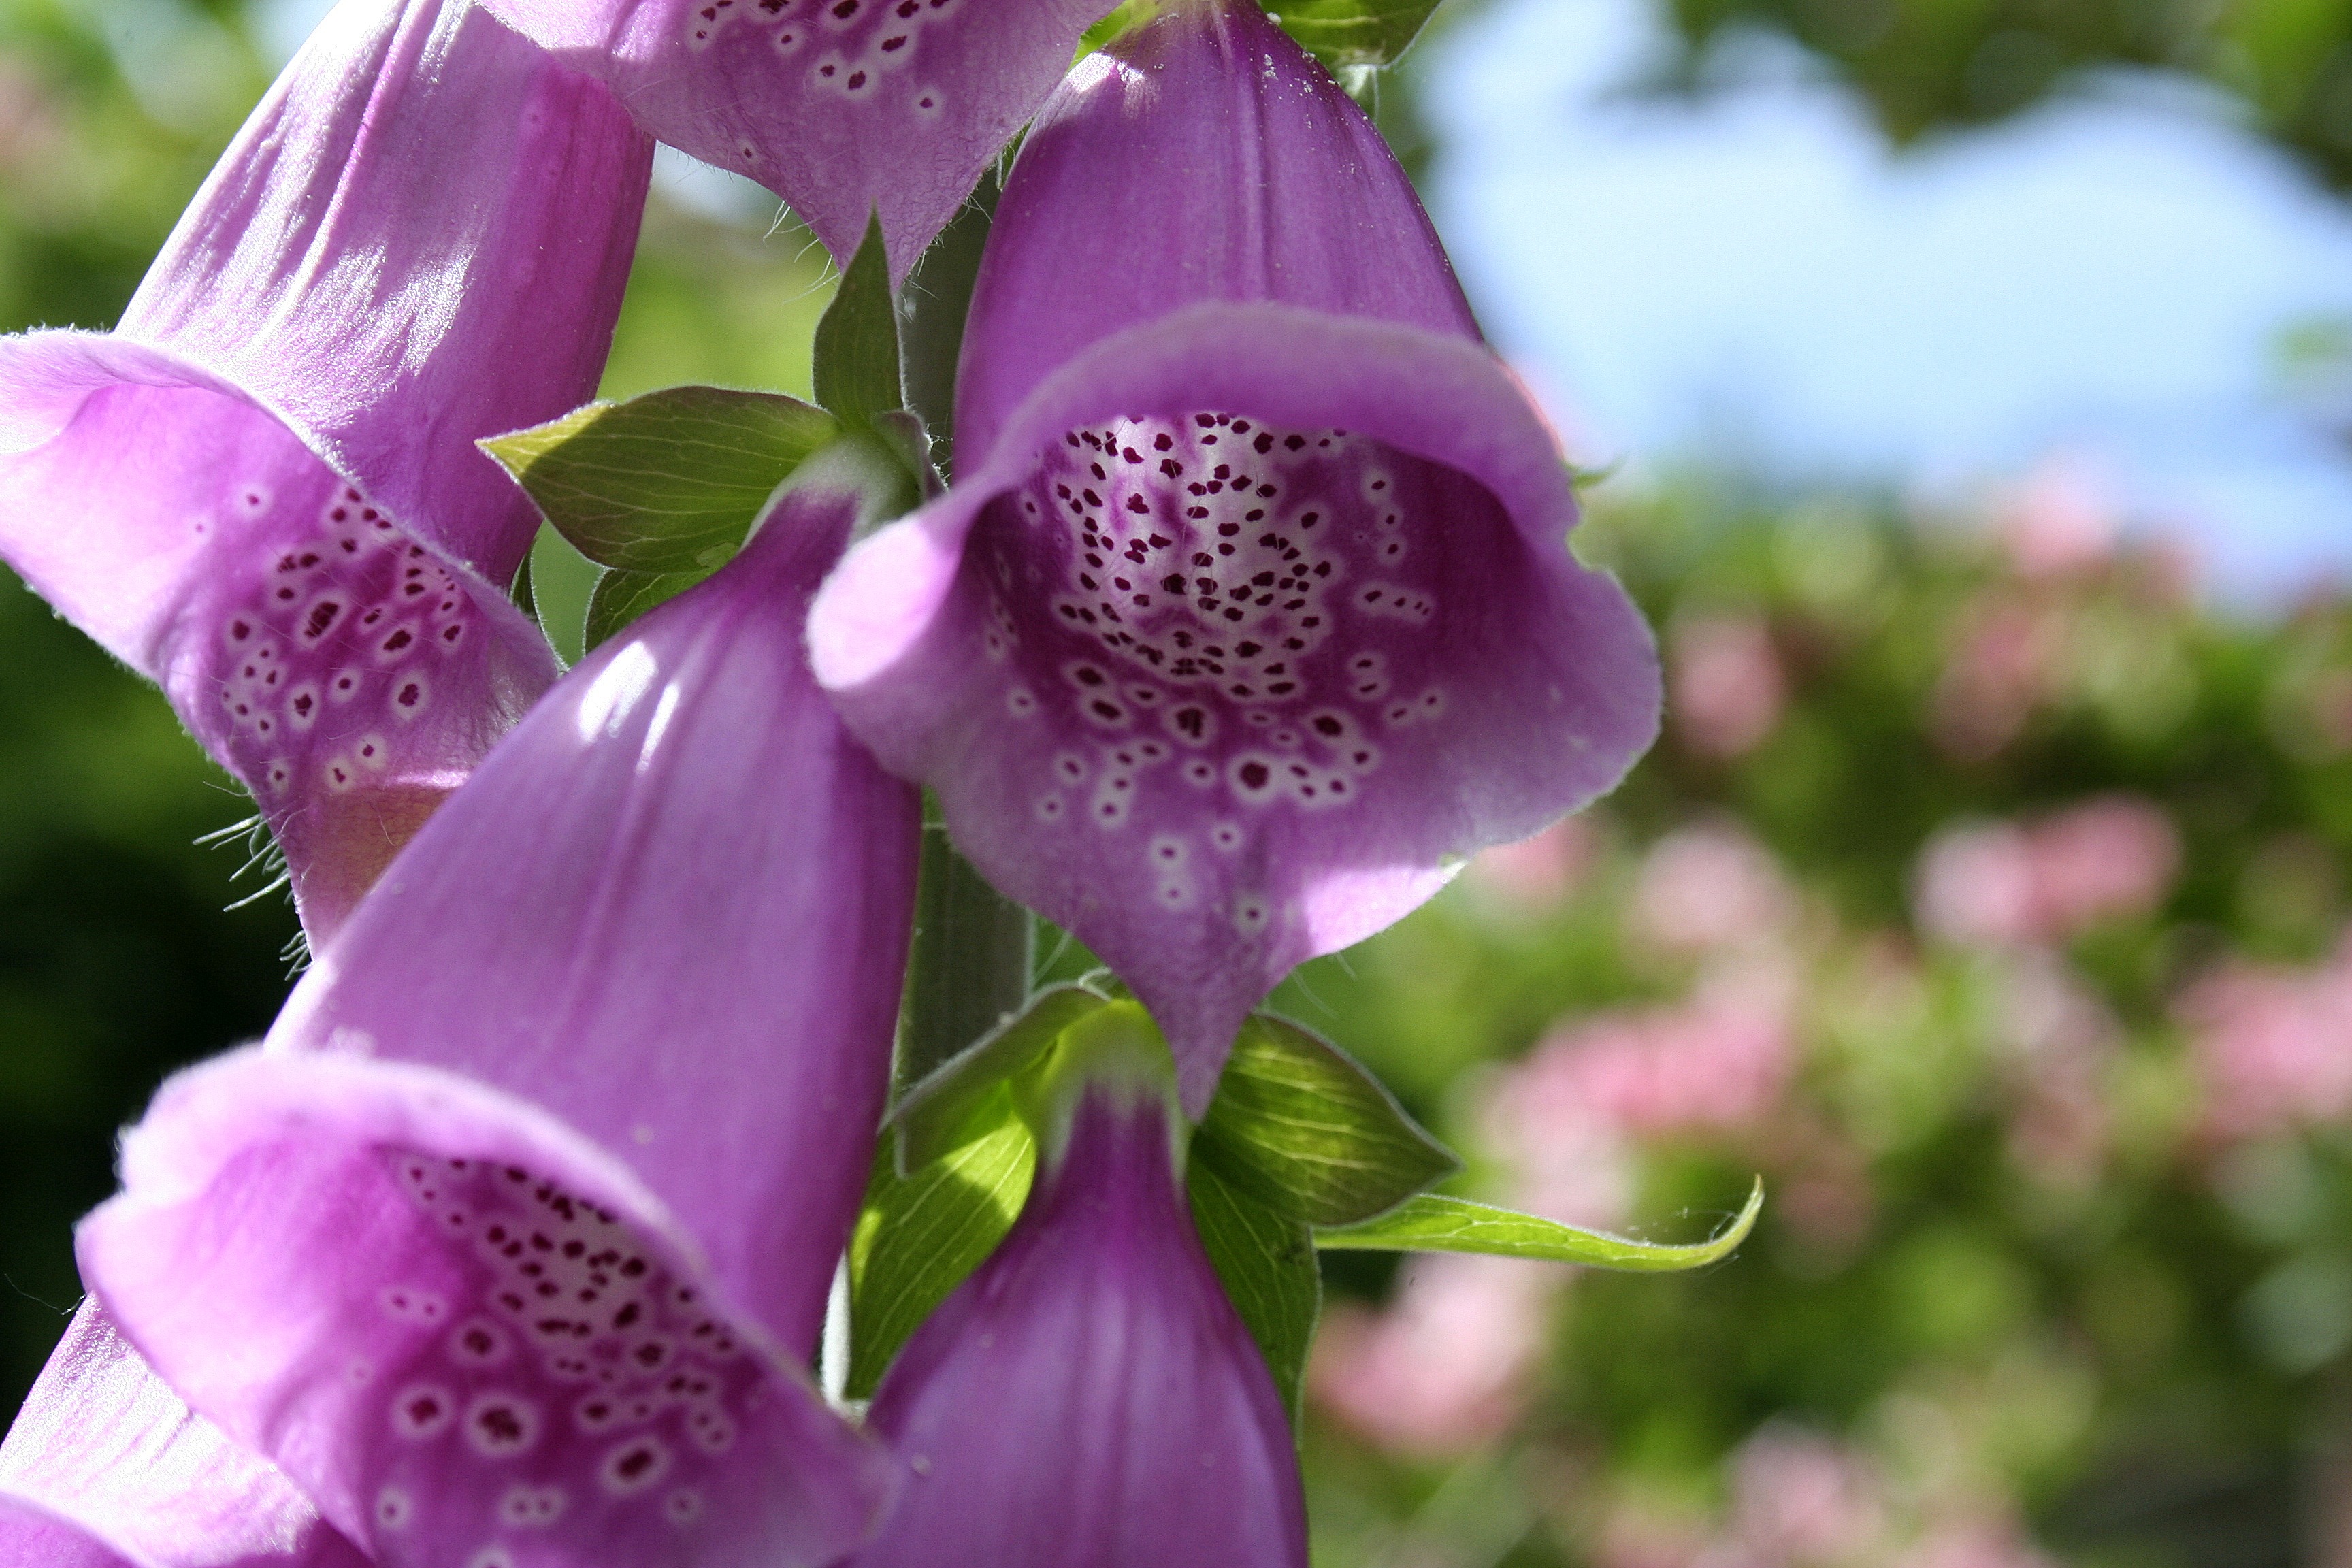
nature, blossom, plant, flower, petal, bloom, botany, flora, wildflower, digitalis, macro photography, flowering plant, land plant